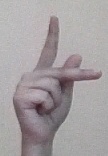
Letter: dha